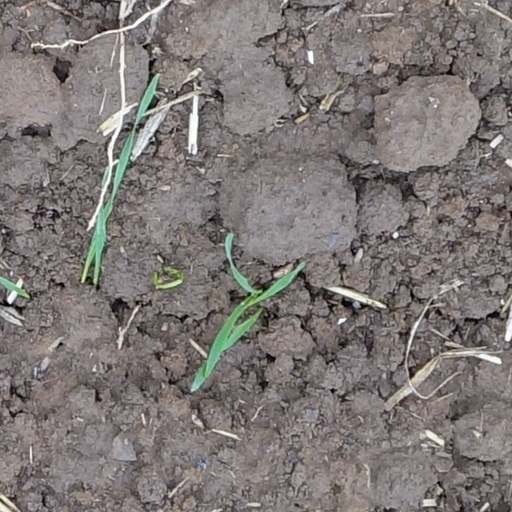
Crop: wheat